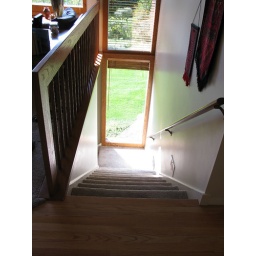
Kitchen area is separated from living area by the stairs with a wall of glass